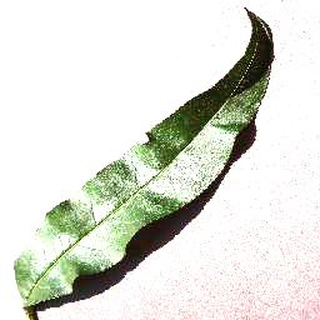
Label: healthy_peach